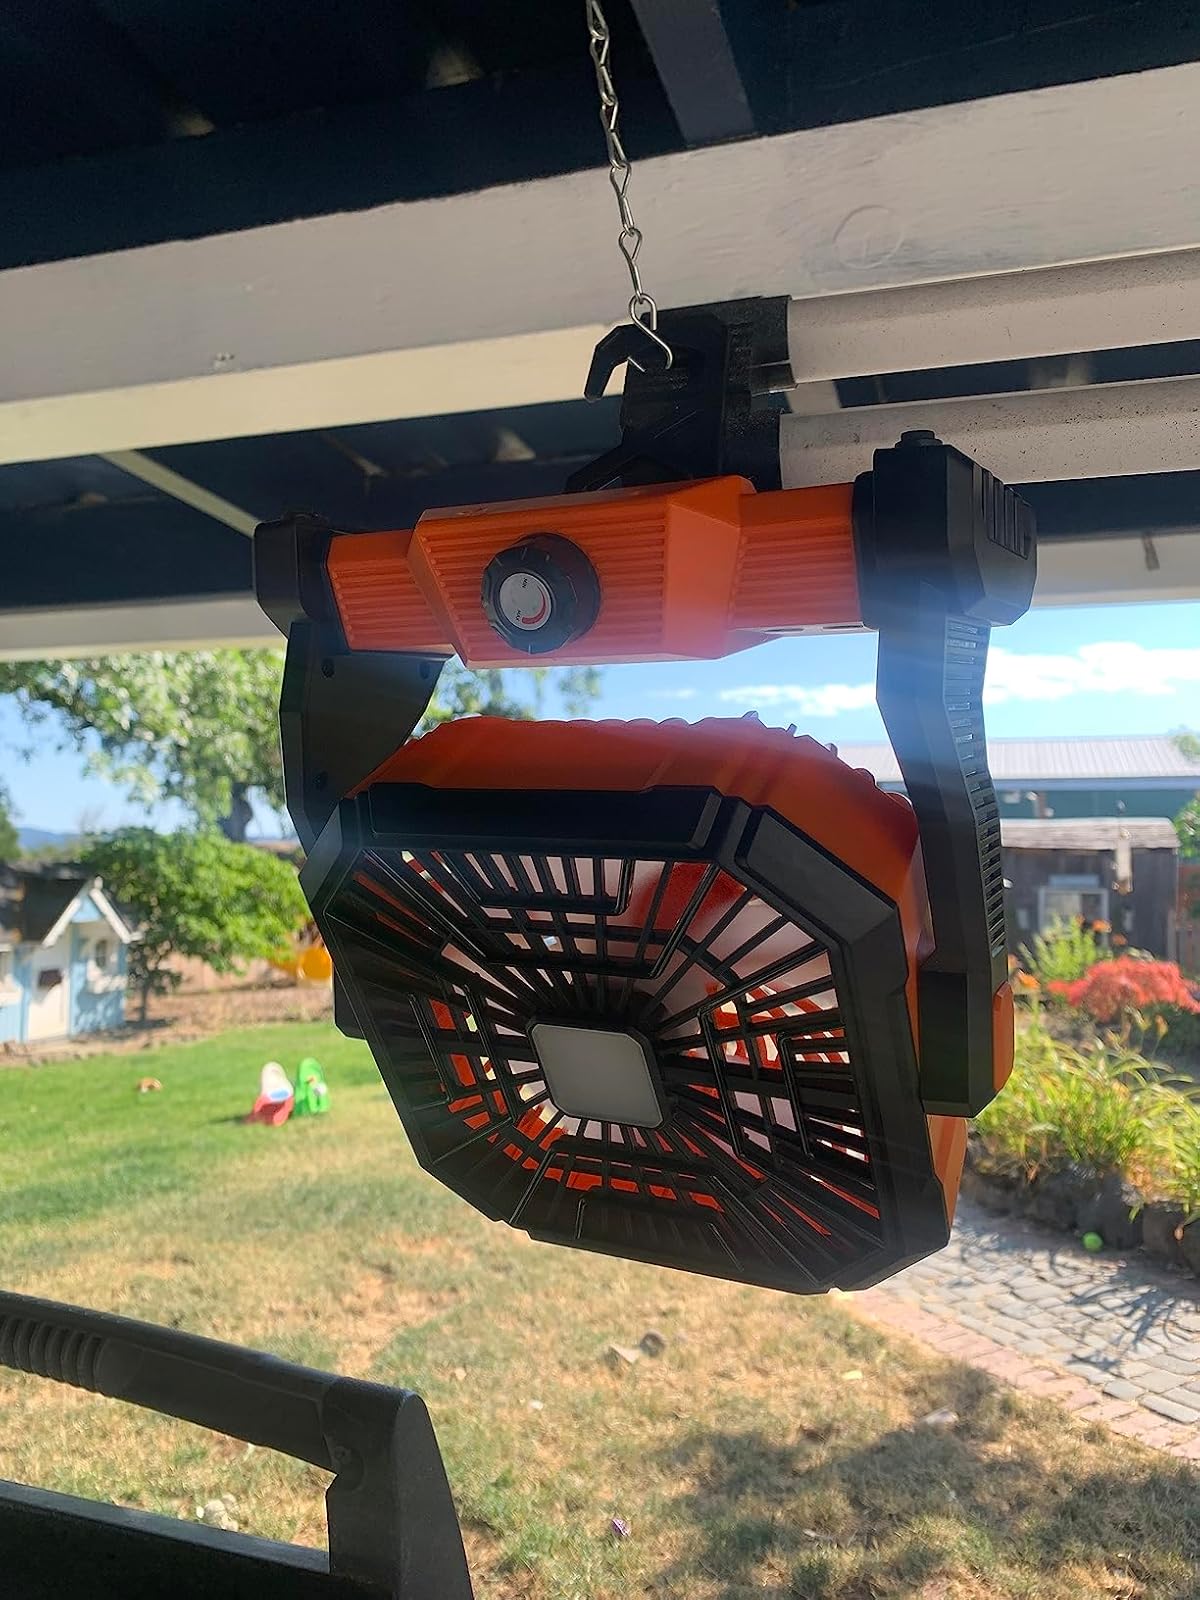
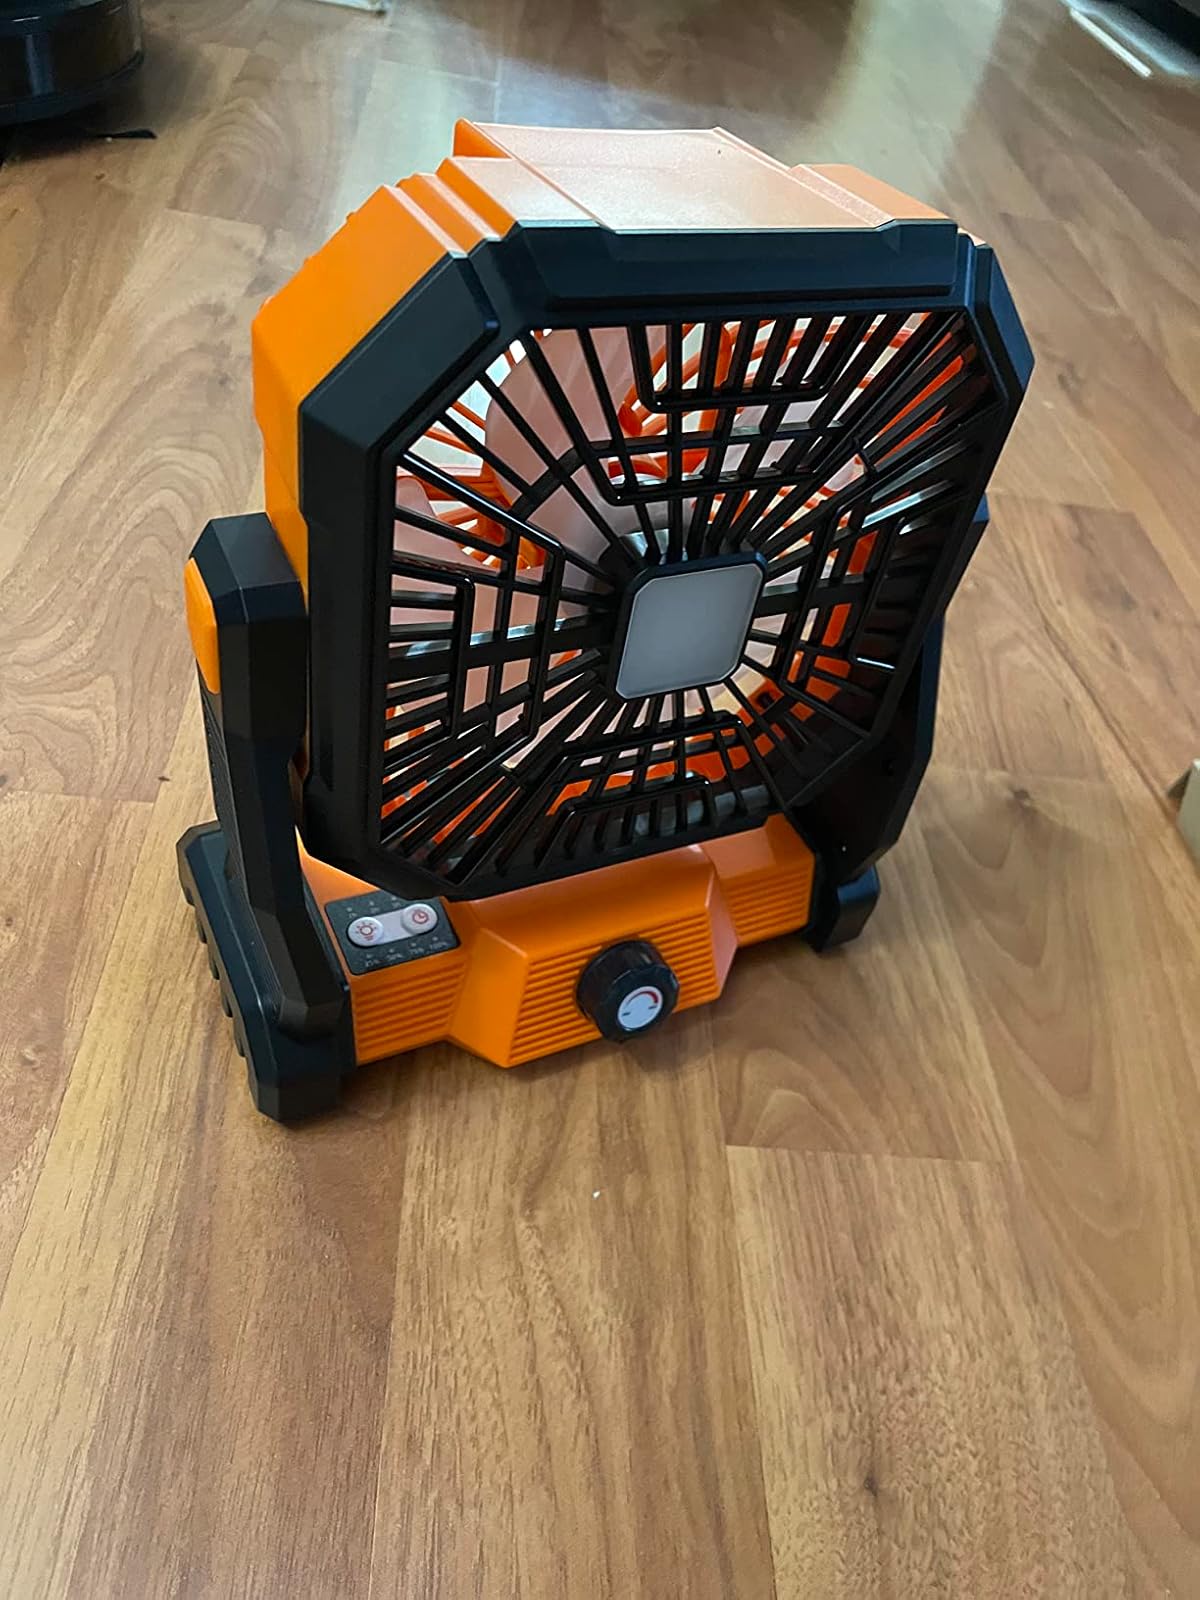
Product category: lantern
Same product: yes